Cloverleaf roll

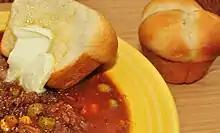
Vegetable beef soup with fresh cloverleaf rolls

A Cloverleaf roll is an American type of bread roll consisting of three separate sections. It is named after the leaf of the clover plant, which has three lobes. They are made by placing three small balls of dough in the cups of a muffin tin; as the dough proofs and bakes, the cloverleaf pattern is formed. After baking, they are easily pulled apart. "Cloverleaf roll" refers to a shape, not a specific recipe: many recipes lend themselves to the cloverleaving process.